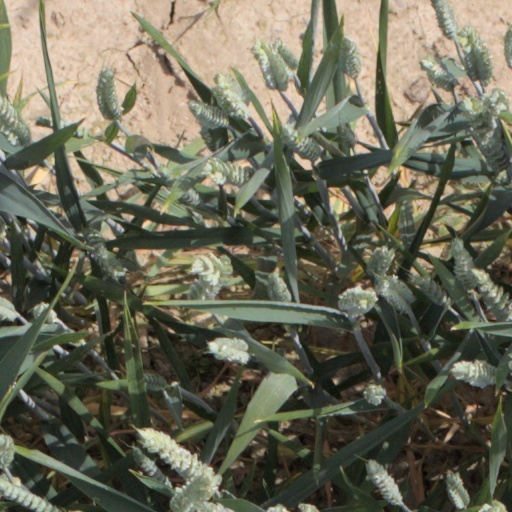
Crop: wheat